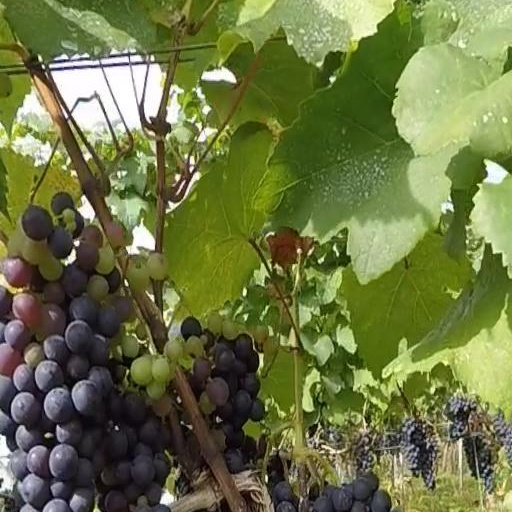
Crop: grape